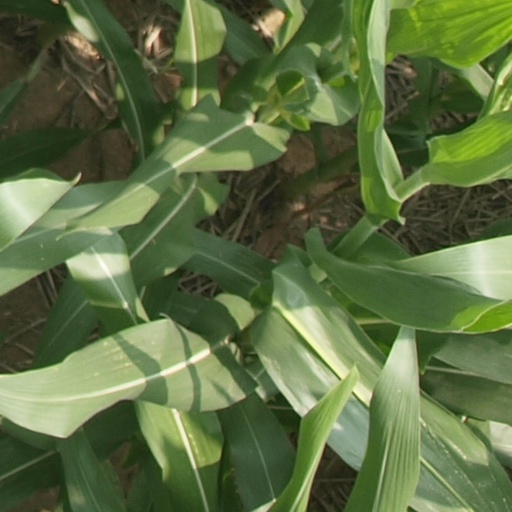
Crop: maize; corn